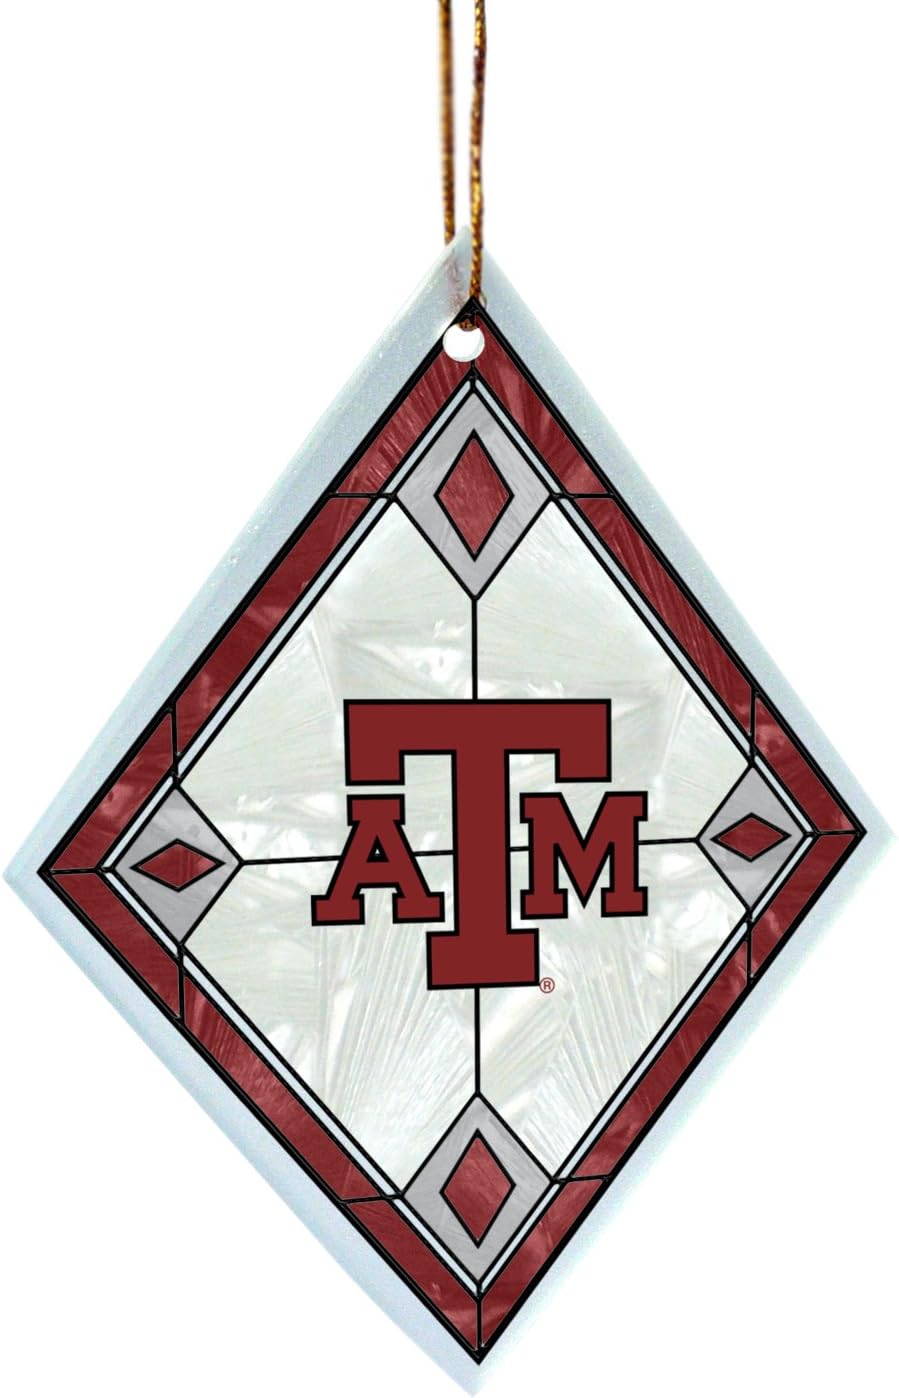
NCAA Texas A&M Aggies Art Glass Ornament
Category: Sports & Outdoors
Diamond Shaped Art Glass Ornament Featuring Teams Colors and Logo
Features: Licensed sport ornament | team colors and team logo